Ihor Kalinin (official)

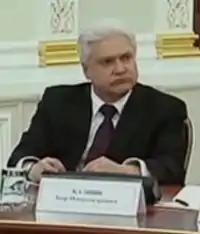
Kalinin in 2014

Ihor Oleksandrovych Kalinin (Ukrainian: Ігор Олександрович Калінін; born 28 December 1959) is a Russian-born Ukrainian politician who had served as the Advisor to the President of Ukraine from 2013 to 2014 and the 11th Head of the Security Service of Ukraine from 2012 to 2013.